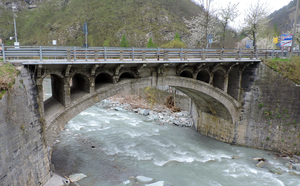
La liste suivante contient des rivières situées au moins partiellement en Italie et est destinée à représenter l'organisation des ressources en eau du réseau.